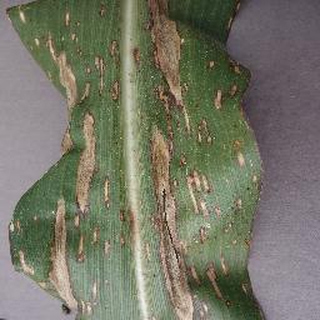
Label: corn_northern_leaf_blight